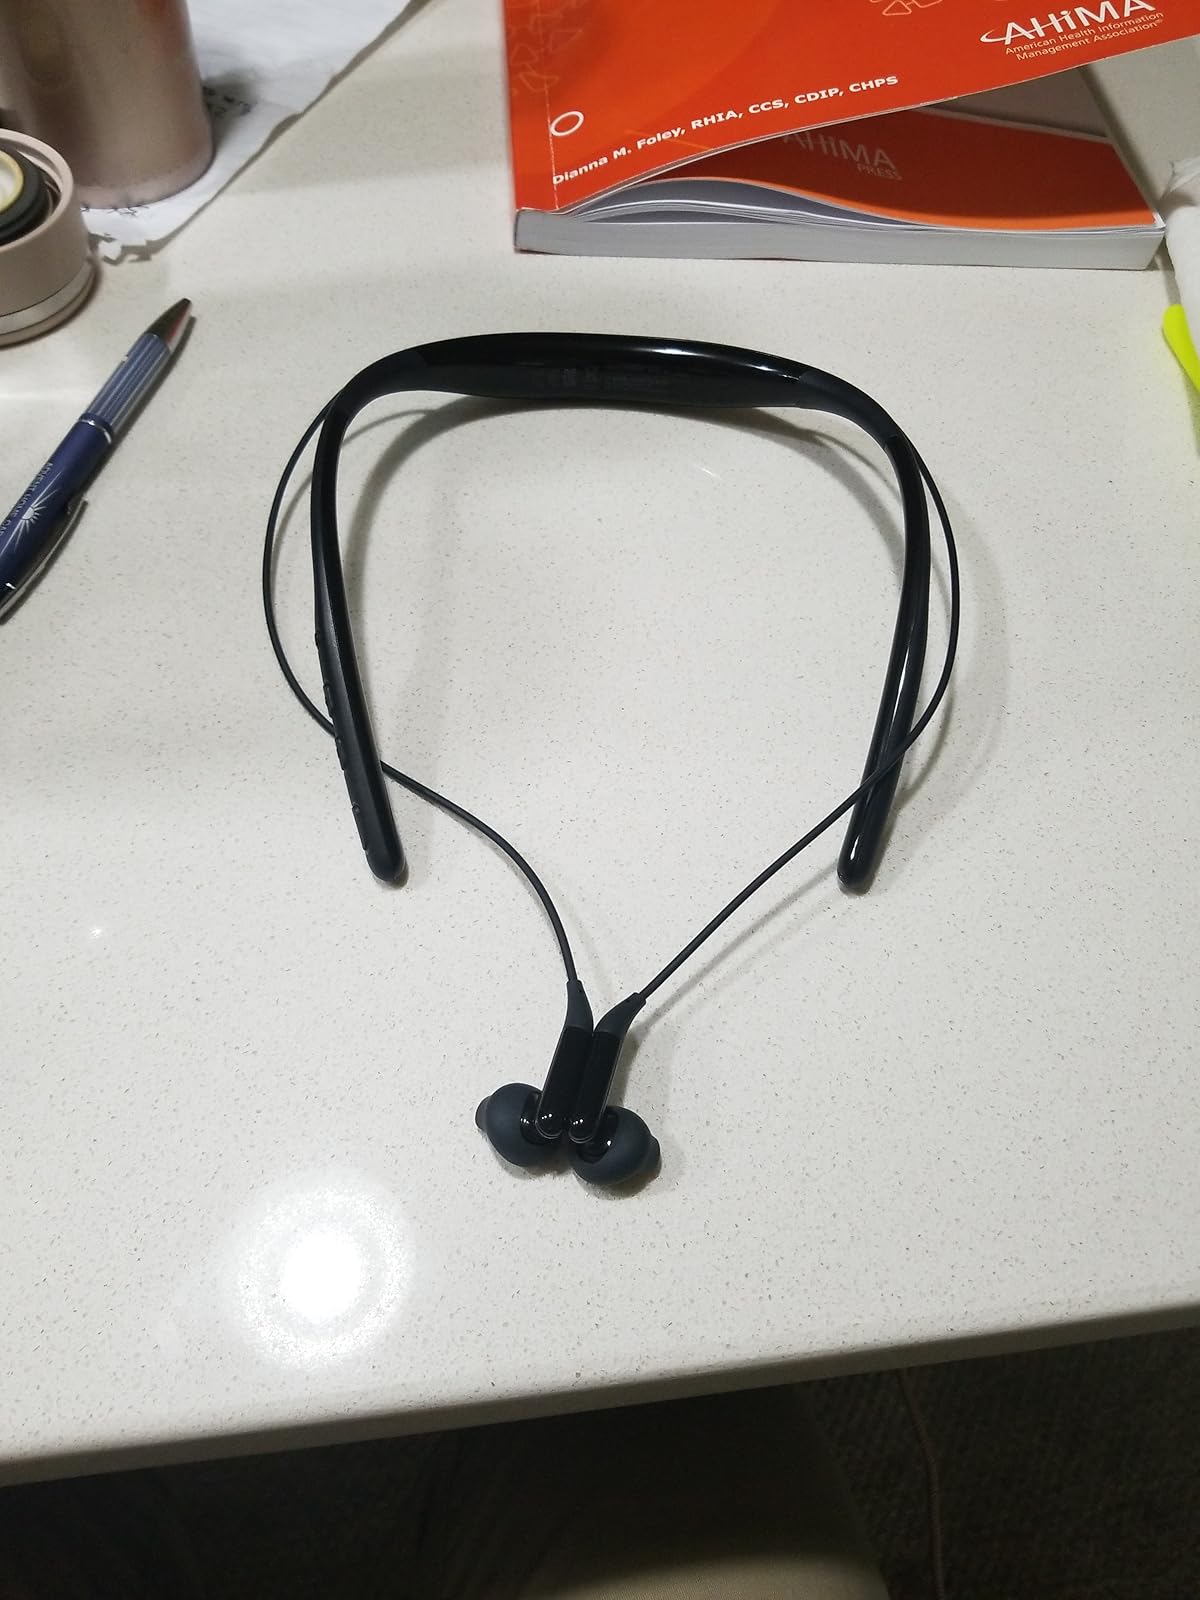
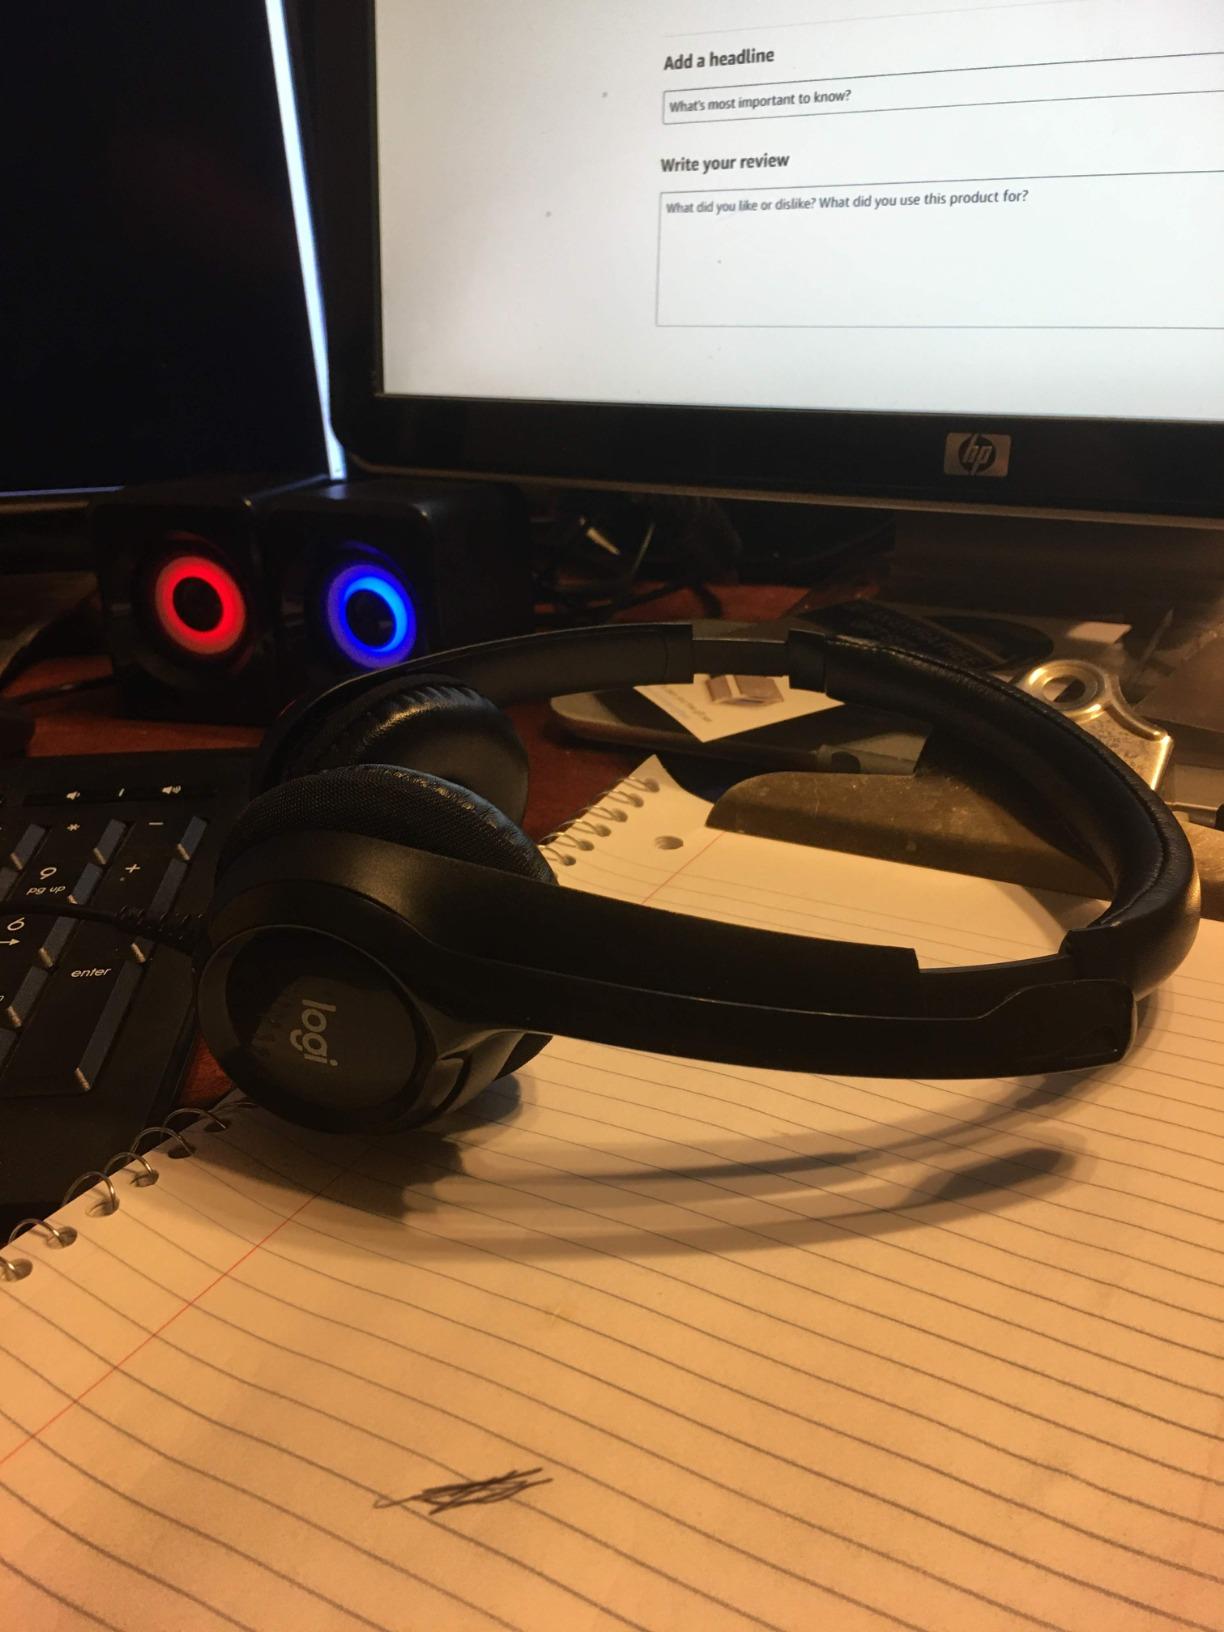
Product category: headphones
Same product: no